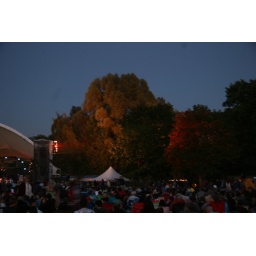
A red light was cast against the trees next to the main stage.